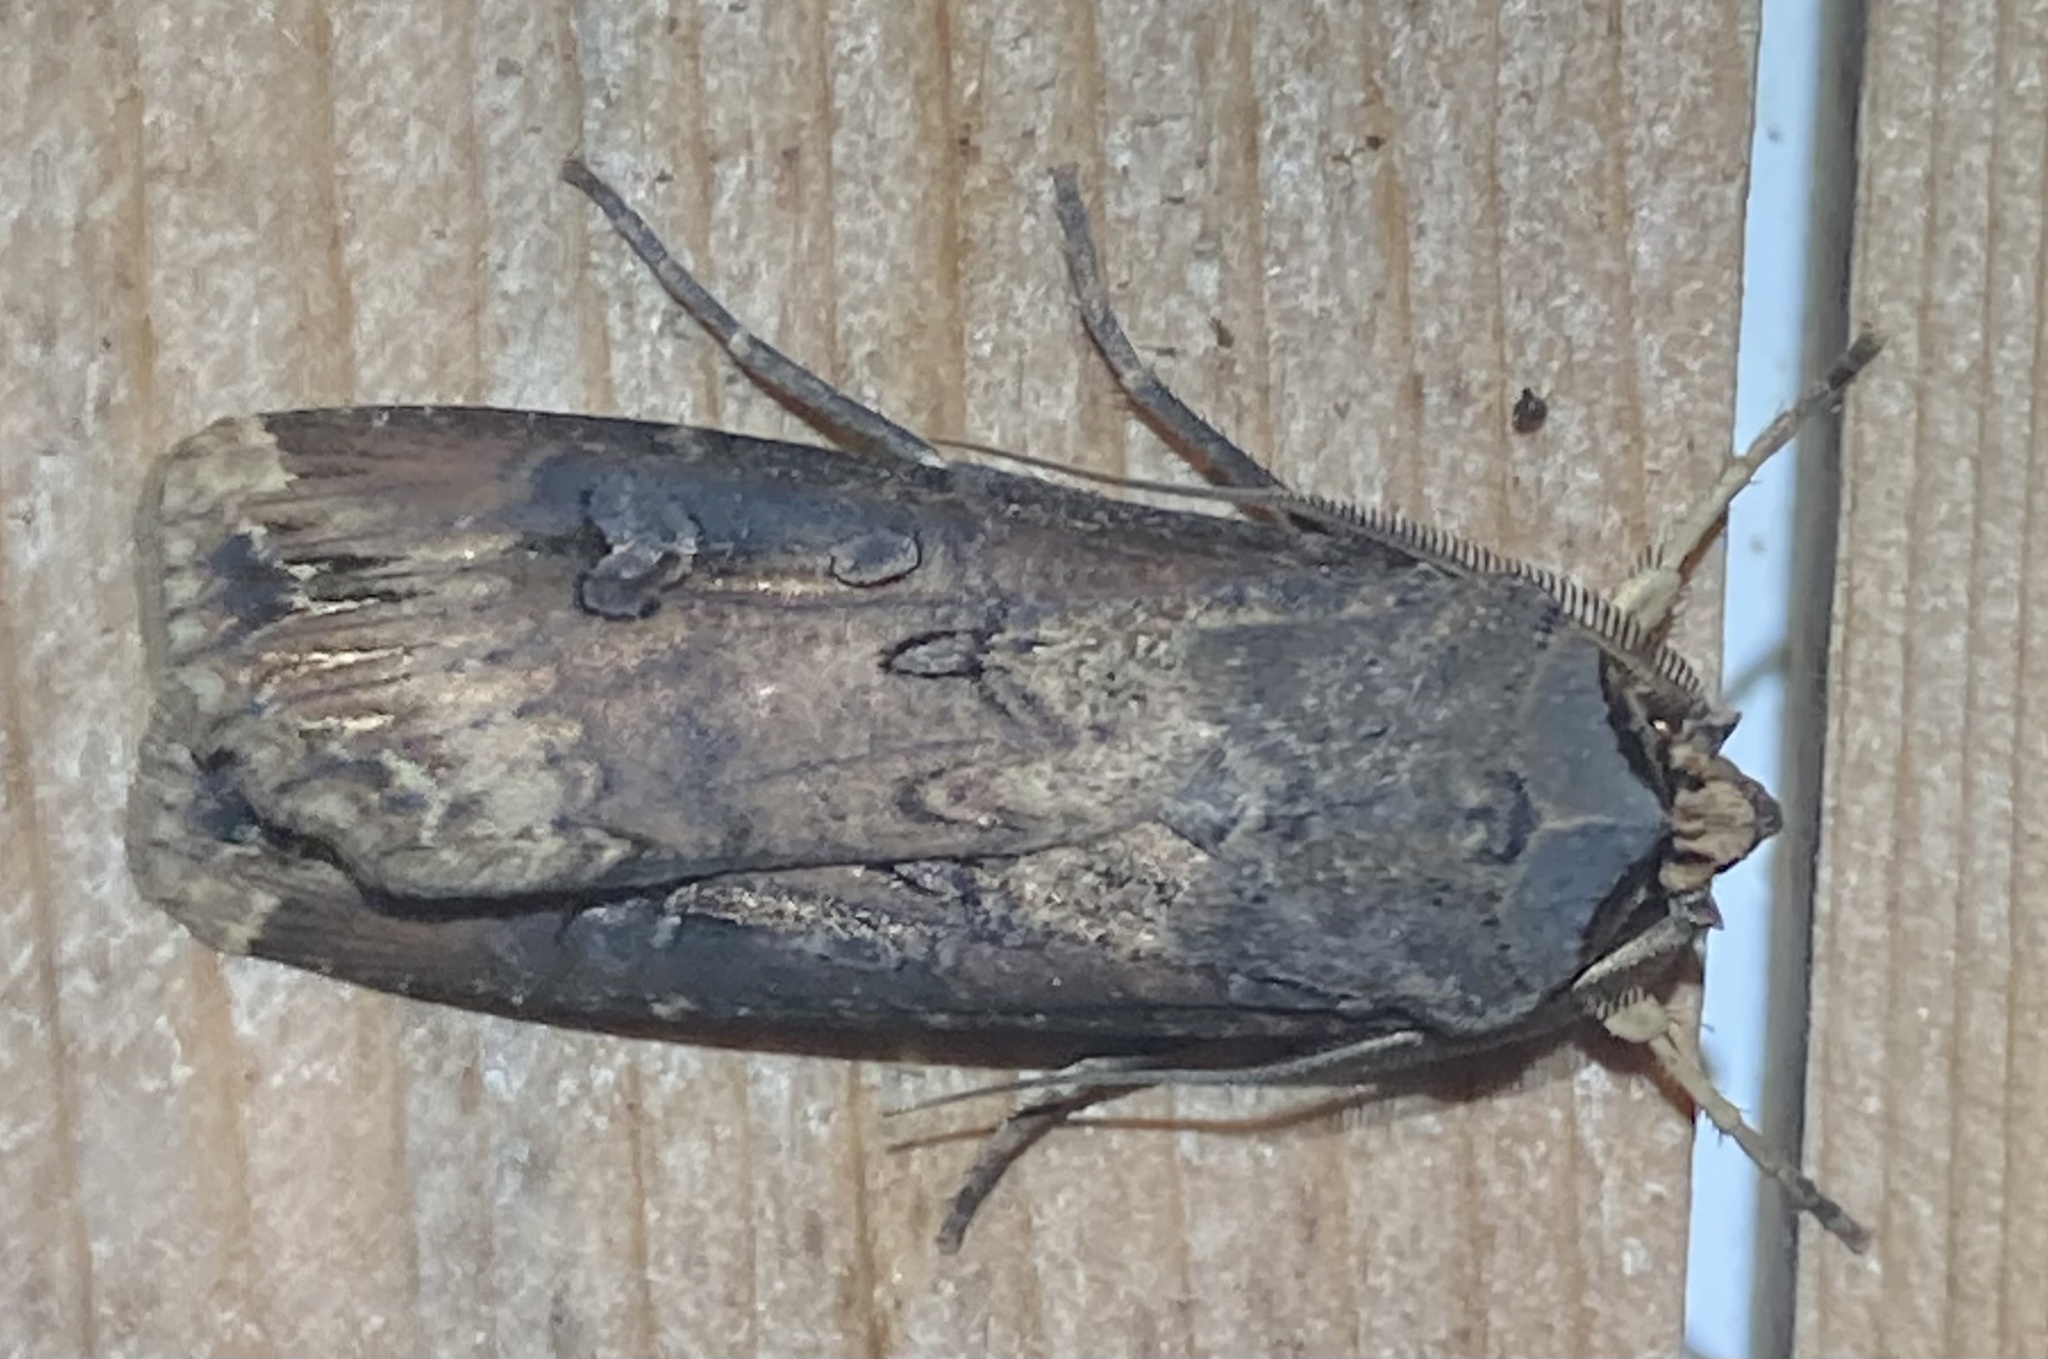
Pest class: cutworms